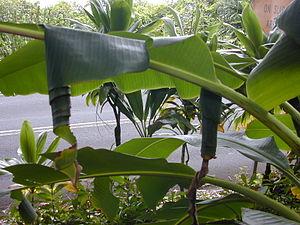
Erionota thrax est un insecte lépidoptère de la famille des Hesperiidae, de la sous-famille des Hesperiinae et du genre Erionota.